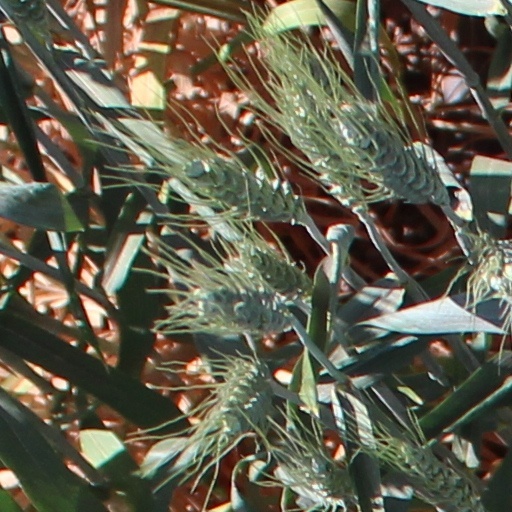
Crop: wheat